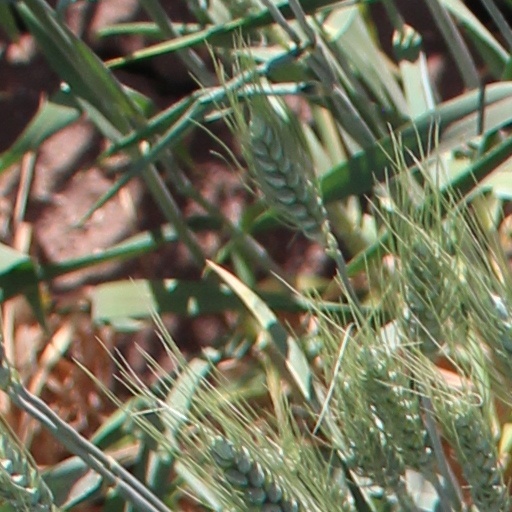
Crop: wheat